Wells of Toledo

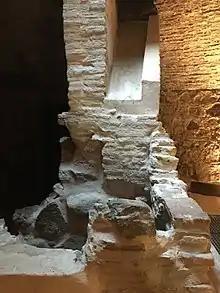
El Pozo de El Salvador

This well is currently positioned below a plaza, but originally it was placed below a convent of the El Salvador church. The Well of Salvador has a water reservoir that collects water from the rain. There is also a regular well that brings groundwater.